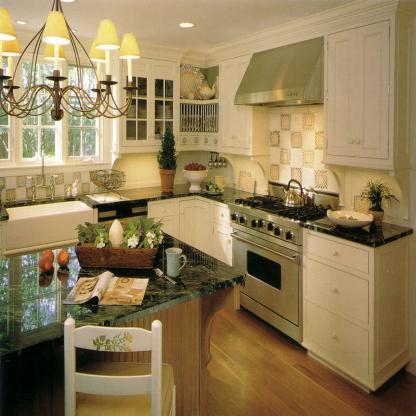
Scene: Indoor